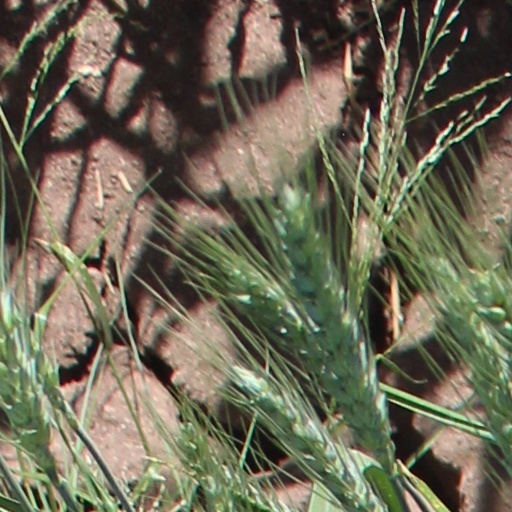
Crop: wheat